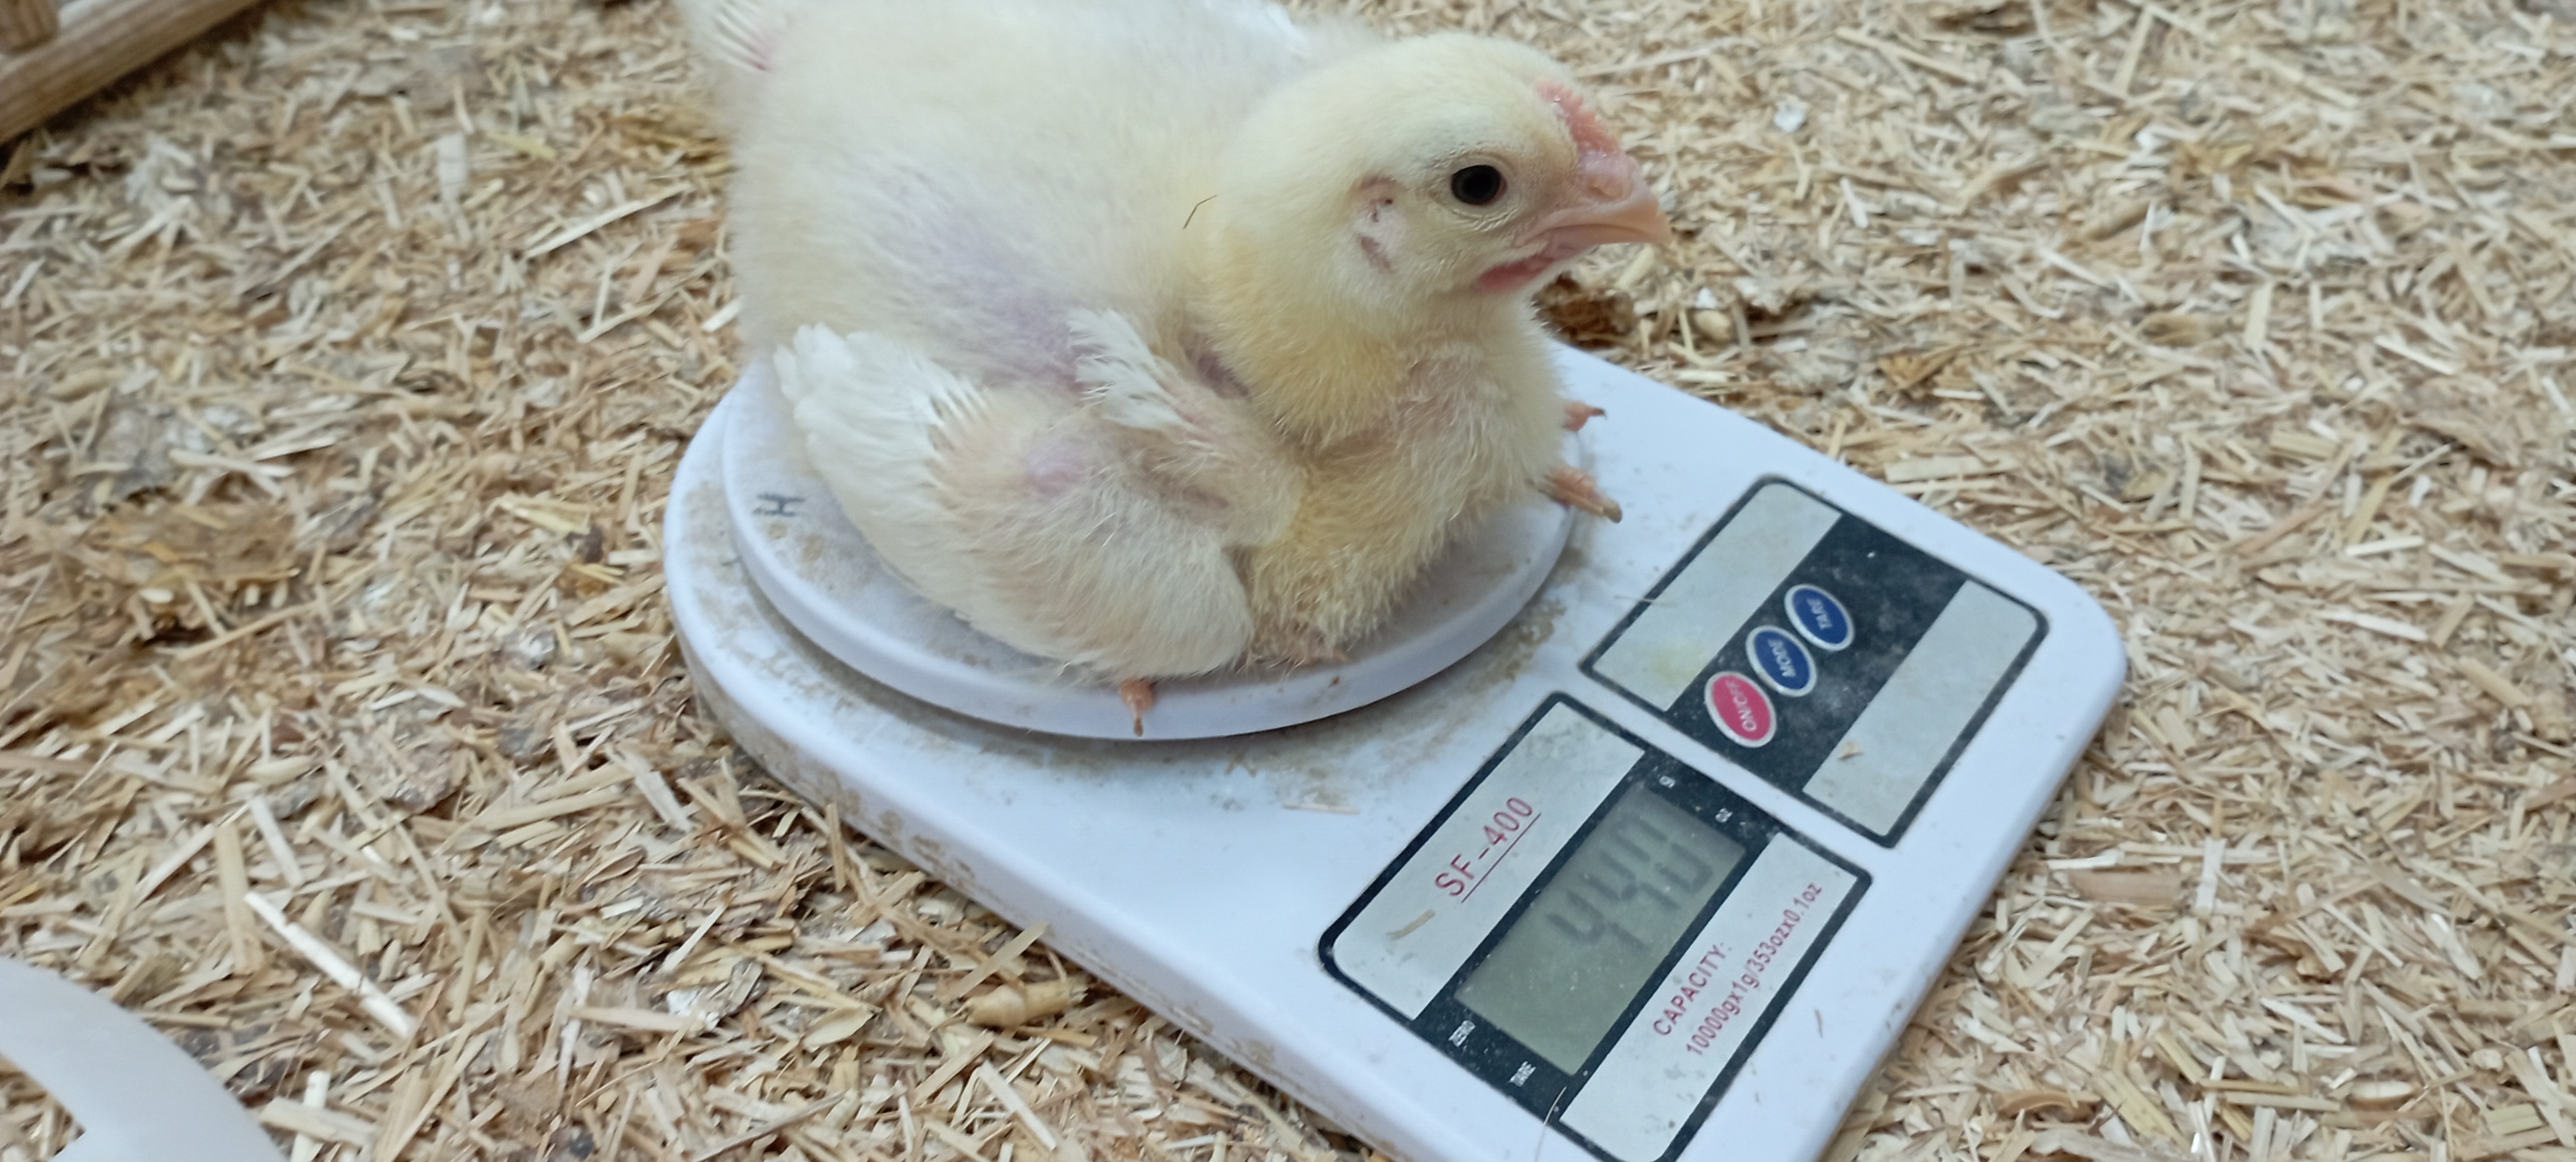
Weight: 440 g